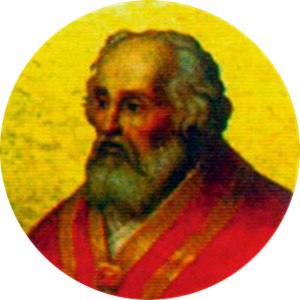
Paverækken / 1. årtusinde / 10. århundrede
Dette er en liste over paver, den romersk-katolske kirkes overhoved. Paverækken strækker sig tilbage til apostlen Peter.